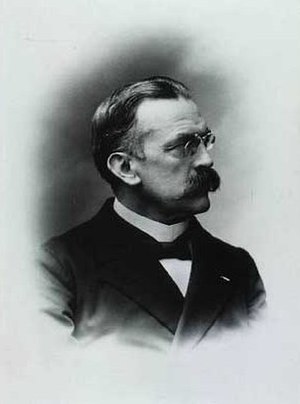
Theodor Ahlefeldt-Laurvig
Andreas Theodor Elis greve Ahlefeldt-Laurvig var en dansk administrerende direktør.